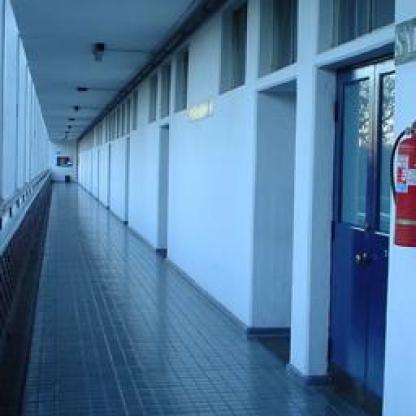
Scene: Indoor